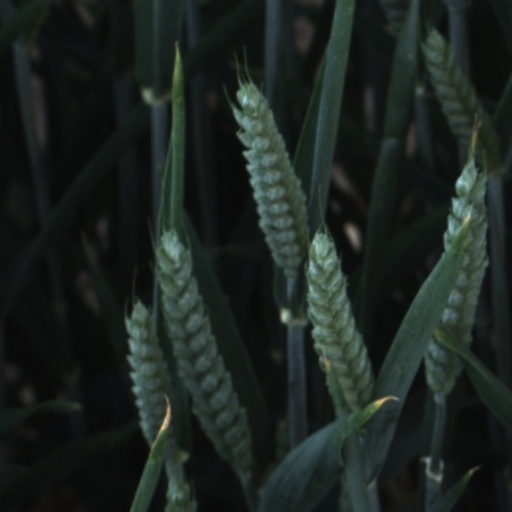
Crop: wheat